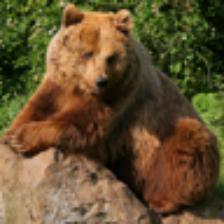
Label: NonHuman